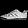
Label: Sneaker